Skjoldastraumen Church

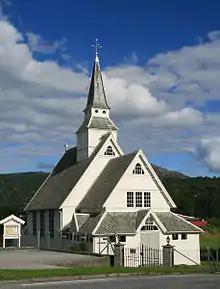
View of the church"(Photo: Jarle Vines)"

Skjoldastraumen Church is a parish church of the Church of Norway in Tysvær Municipality in Rogaland county, Norway. It is located in the village of Skjoldastraumen, along the Skjoldafjorden. It is one of the two churches for the Nedstrand parish, part of the Haugaland prosti (deanery) in the Diocese of Stavanger. The white, wooden church was built in a long church style in 1910 using designs by the architect Einar Halleland from Haugesund. The church seats about 295 people.